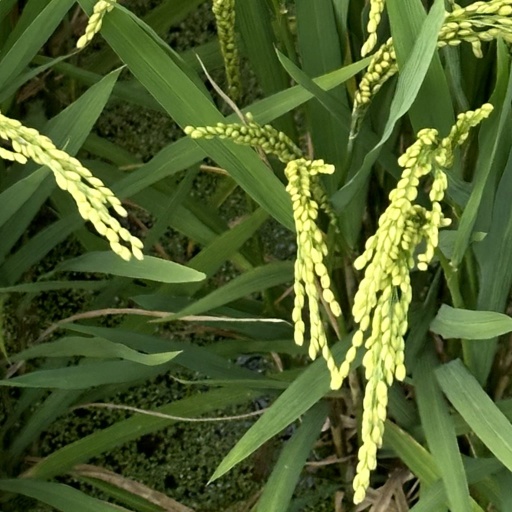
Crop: rice